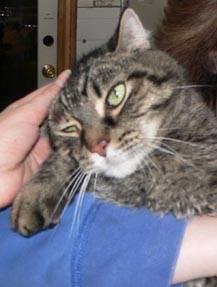
cat